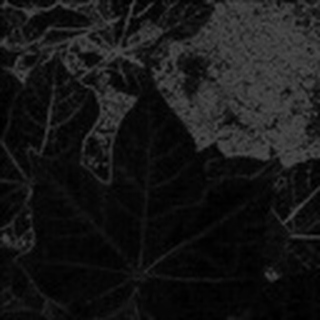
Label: healthy_cotton